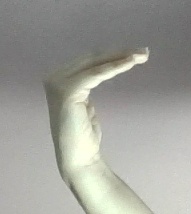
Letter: haa